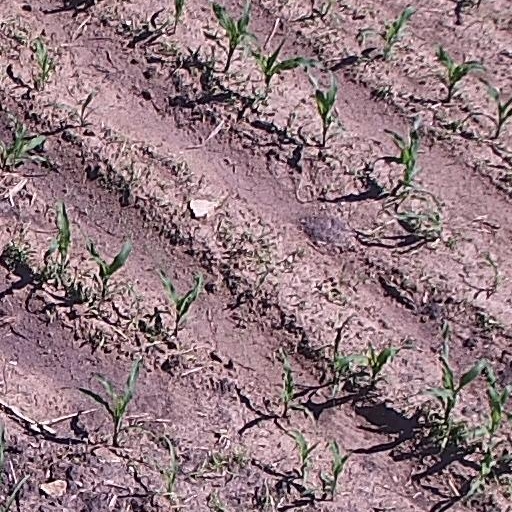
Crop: maize; corn